Ayyappantamma Neyyappam Chuttu

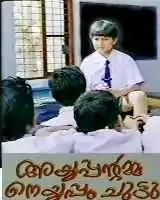
Theatrical release poster

Ayyappantamma Neyyappam Chuttu is a 2000 Indian Malayalam-language children's film written, directed and produced by Mathew Paul. It tells the story of two siblings—Rohan and Meera—befriending an orphaned kid Monappan and how he influence their lives and their separated parents'. The film stars Rohan Painter, Paul Mathew, Ancy K. Thampi, Parvin Dabas, and Antara Mali. The movie gained cult status.